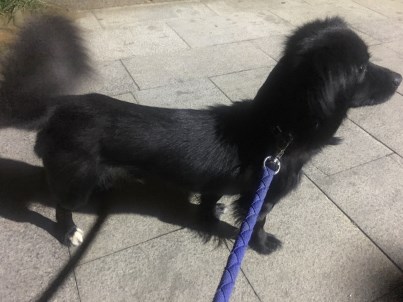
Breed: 3336-n000121-chinese_rural_dog